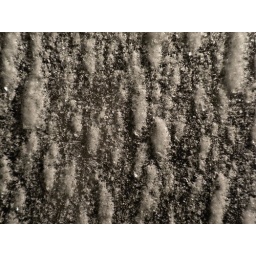
A color picture.Snow plastered against the door window the night of the blizzard.